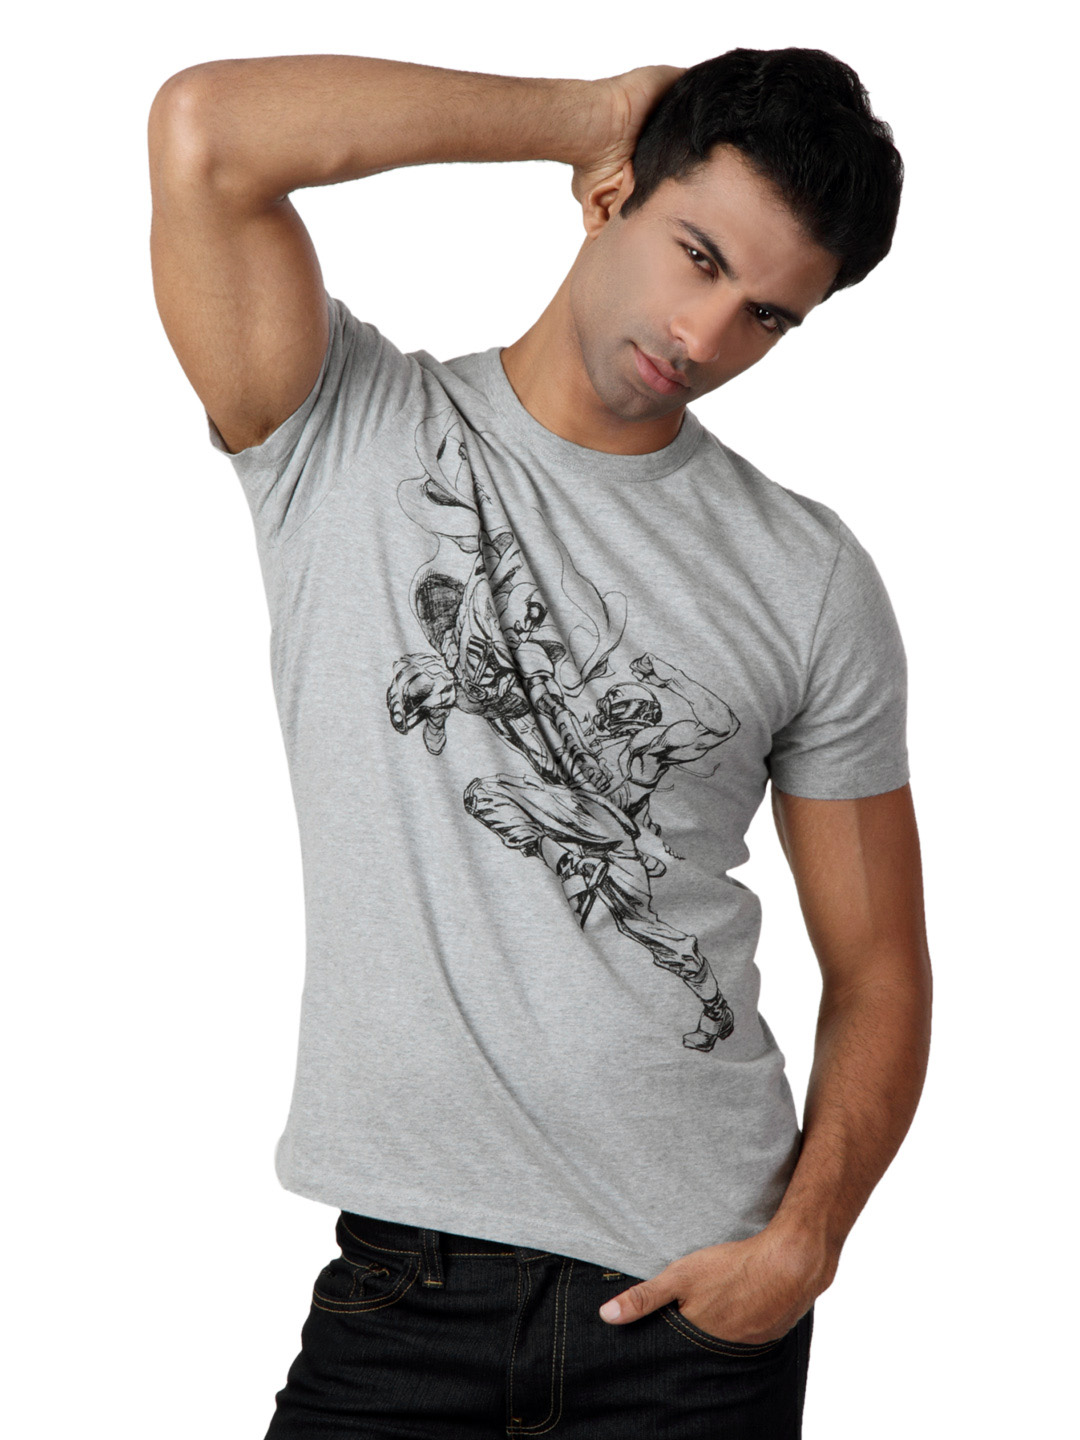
French Connection Men Grey Melange T-shirt
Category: Apparel / Topwear / Tshirts
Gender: Men
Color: Grey Melange
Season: Summer 2012
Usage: Casual